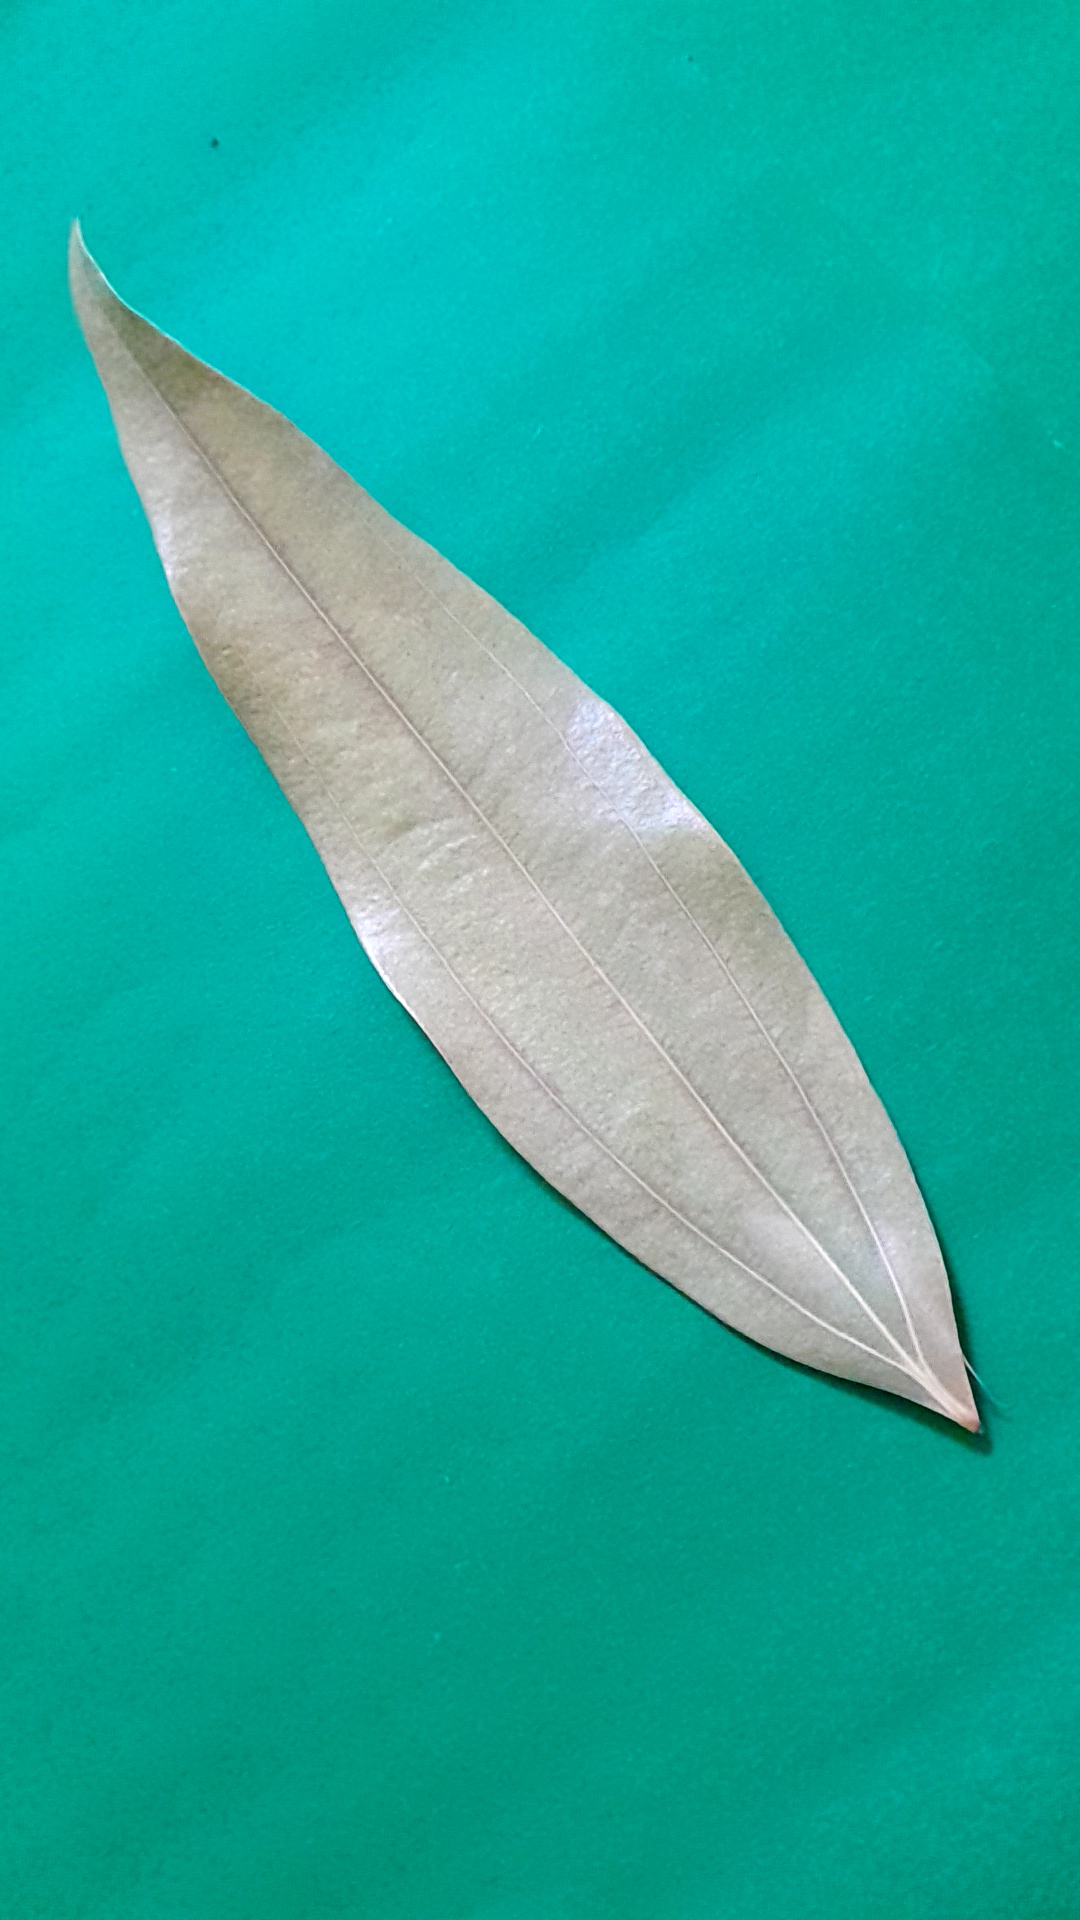
Label: Dry Leaf